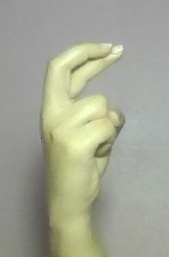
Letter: zay